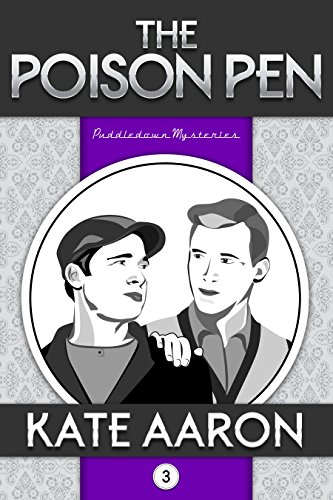
The Poison Pen (Puddledown Mysteries Book 3)
Category: Buy a Kindle
About the Author Born in Liverpool, Kate Aaron is a bestselling author of the #1 LGBT romances What He Wants, Ace, The Slave, and other works.She holds a BA (Hons) in English Language and Literature, and an MA in Gender, Sexuality and Culture, and is an outspoken advocate for equal rights.Kate swapped the North West for the Midwest in October 2015 and married award-winning author AJ Rose. Together they plan to take over the world.
Features: Spring, 1949All of Puddledown is excitedly preparing for the upcoming wedding of Helena Fairfax, the Viscount’s daughter, to Walter Evans, a farmer’s son. The unlikely love match is the talk of the town, but Hugo Wainwright and Tommy Granger are dealing with a distraction closer to home. Tommy’s family have announced their intention to visit.Hugo wants nothing more than to impress his friend’s sister and mother, but Tommy’s brother-in-law, the Rev. Daniel Stone, makes it clear from the moment he arrives he has no time for Tommy. Hugo never considered himself a violent man, but Daniel’s constant dismissal of Tommy brings all his protective instincts to the surface.Then the letters start arriving.The community is torn apart as malicious notes are pushed through doors all over Puddledown, and when Hugo receives one, Tommy starts to panic. The police have no suspects, so it’s up to Hugo to expose the culprit before the wedding is ruined and Tommy’s family leave, perhaps never to return. Can he solve the mystery, or will the veiled threats of an anonymous stranger drive Hugo and Tommy apart forever?43,000 words.SeriesThe Dead Past (Book 1)The Coward's Way (Book 2) The Poison Pen (Book 3)